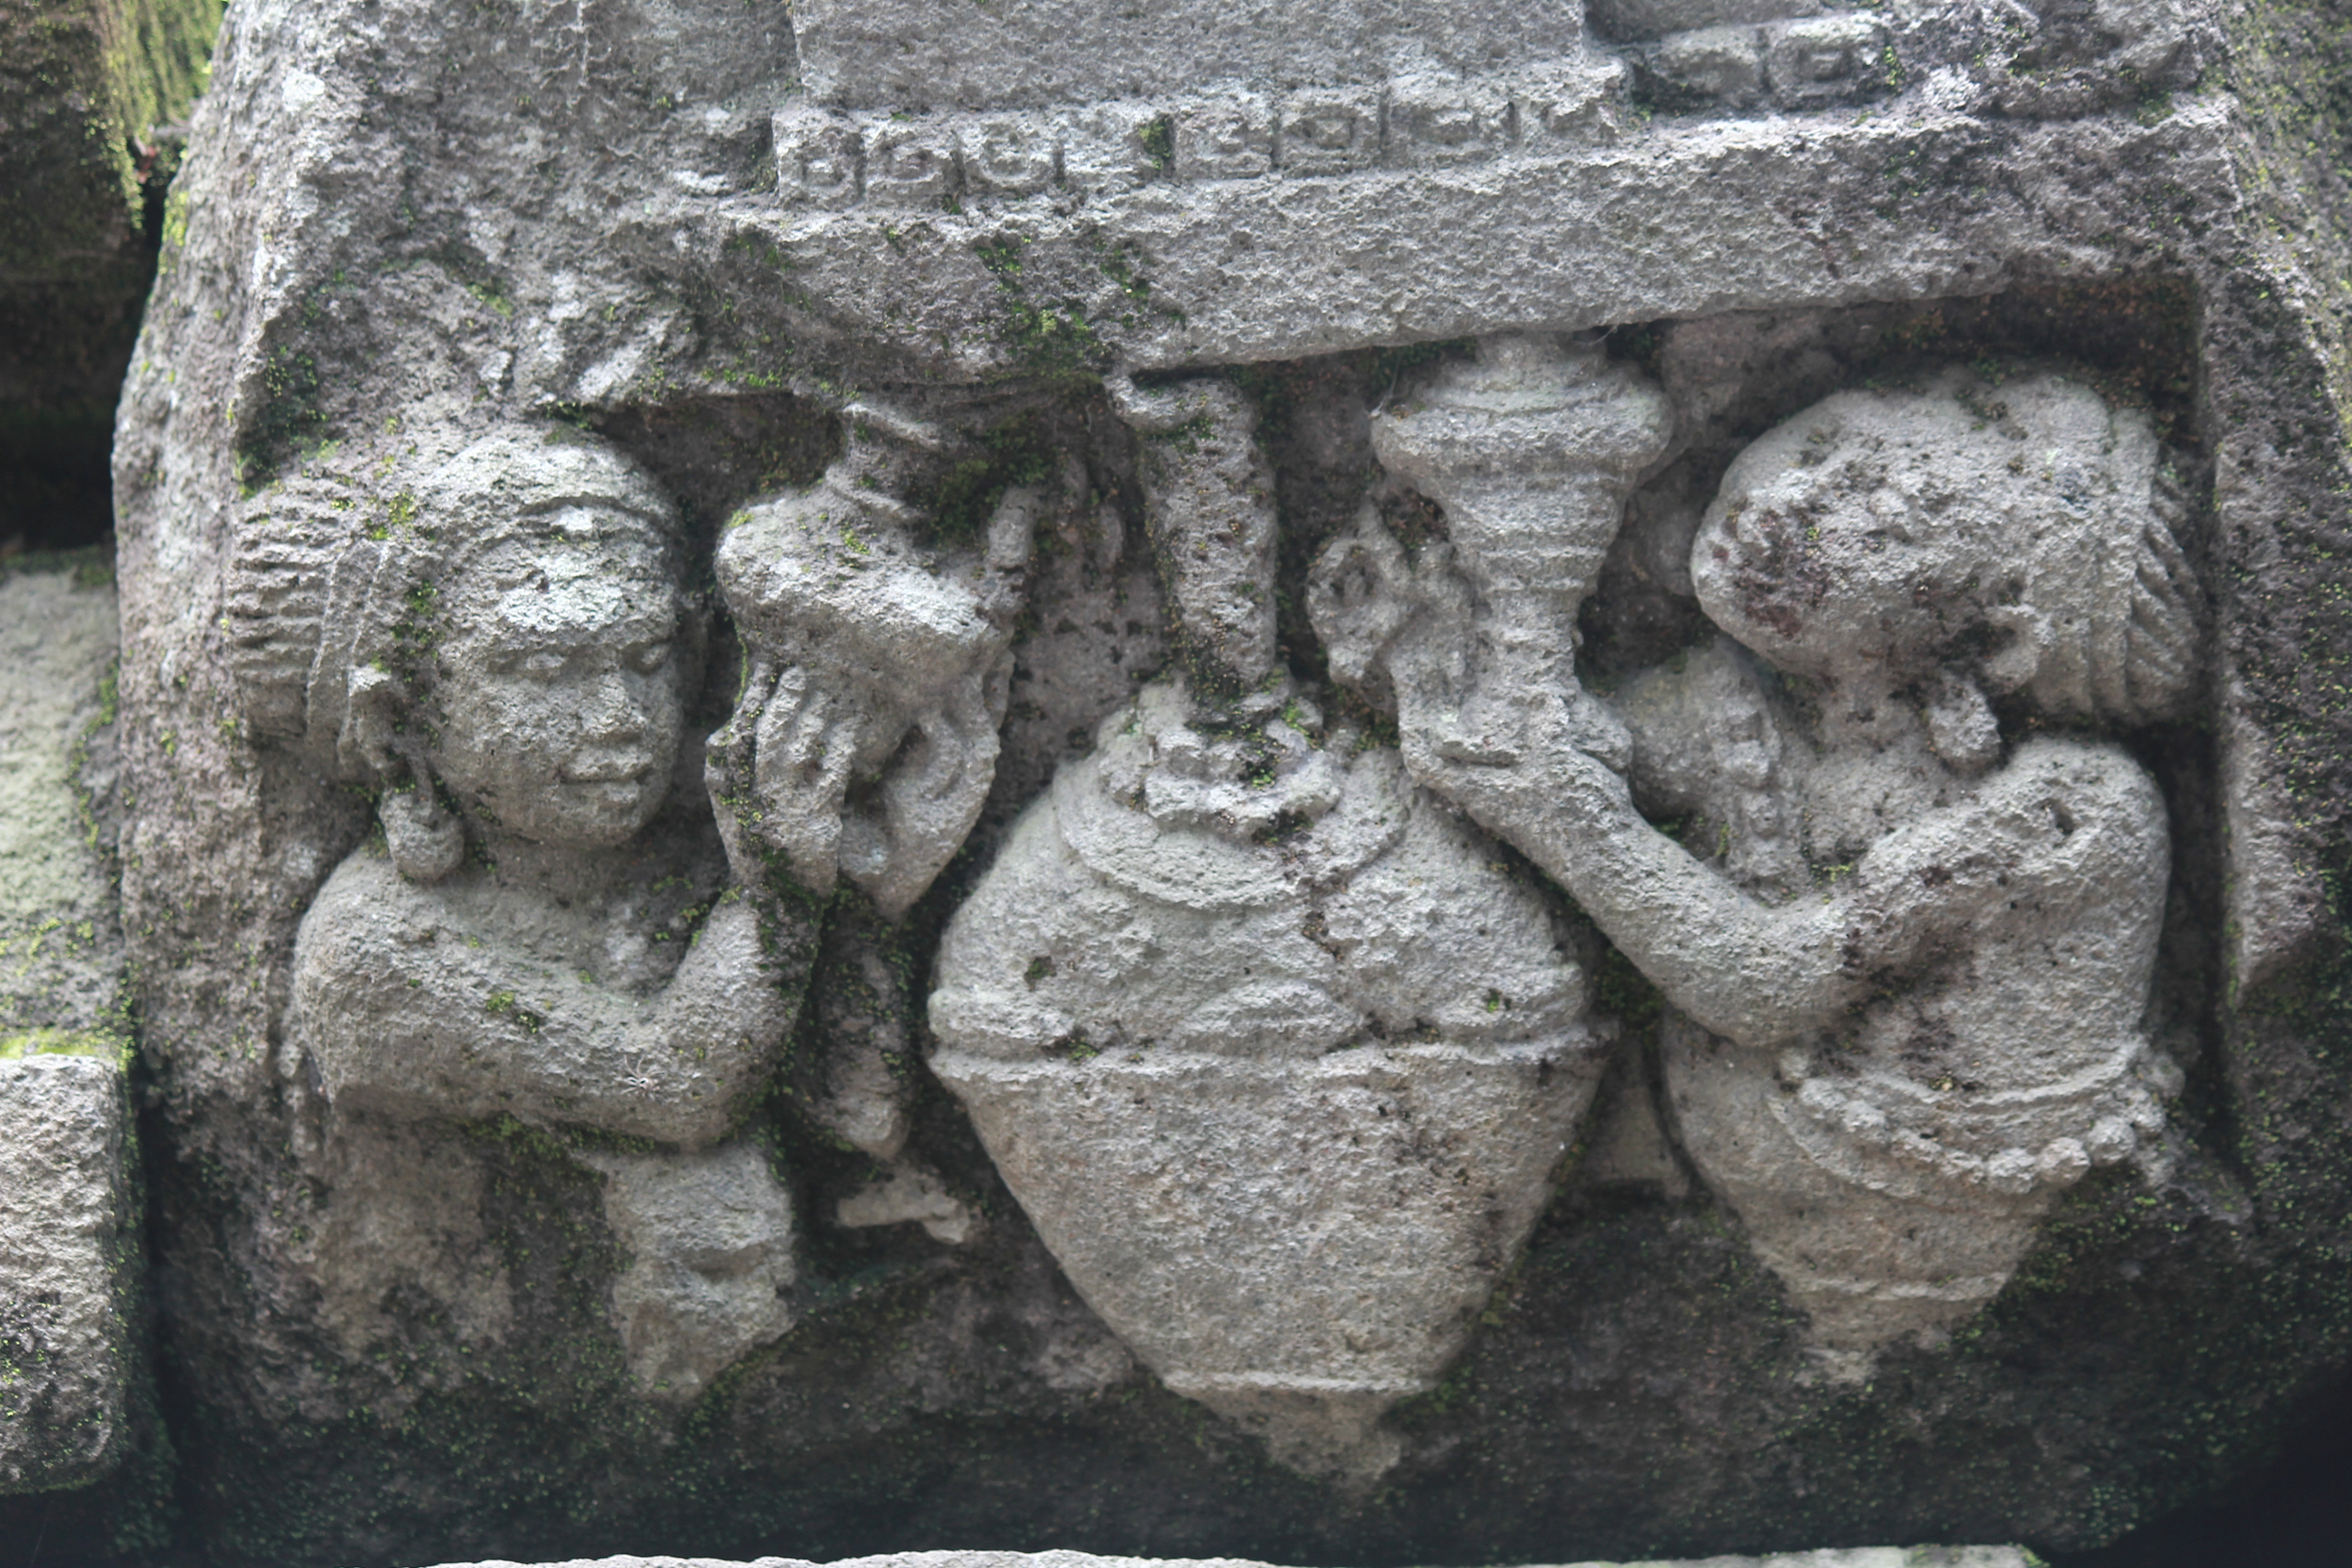
rock, architecture, monument, statue, face, sculpture, art, temple, archeology, culture, history, carving, indonesia, relief, stele, archaeological site, stone carving, ancient history, maya civilization, women on art